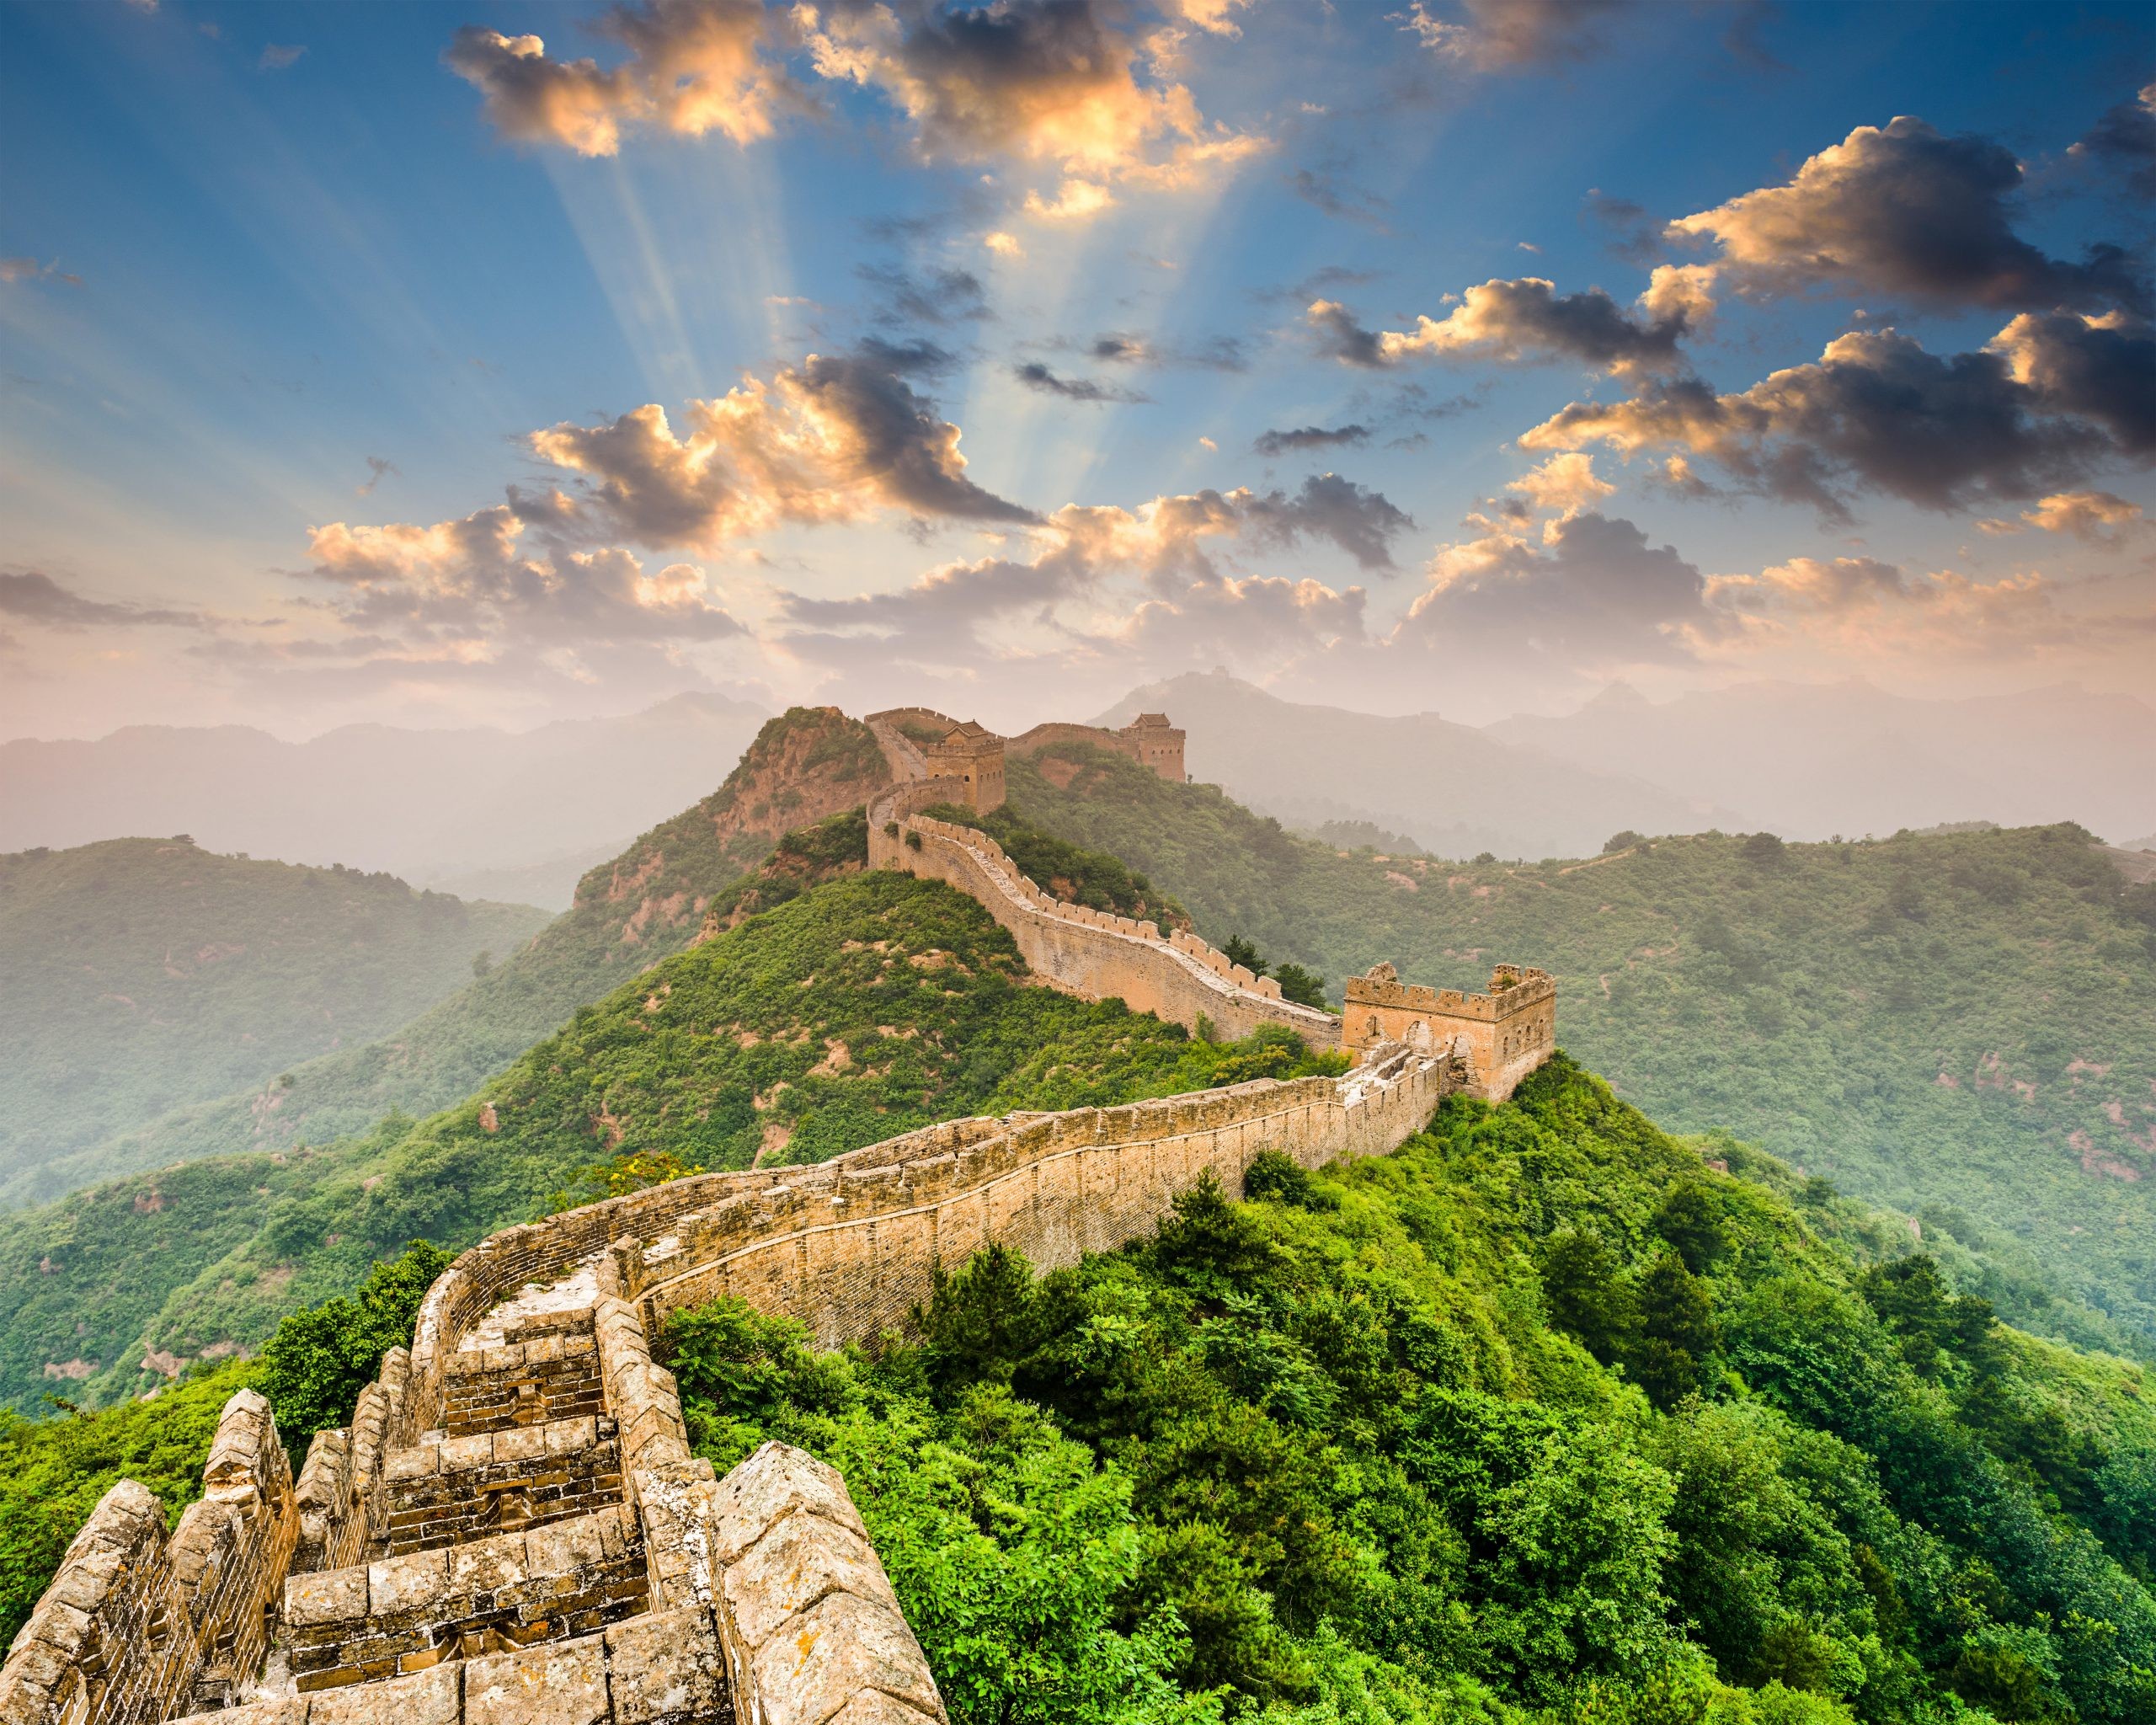
Landmark: Great Wall of China